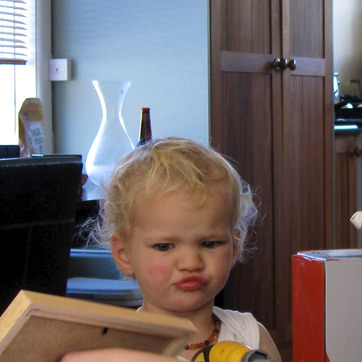
Material: hair